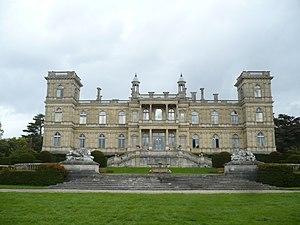
fr:Château de Ferrières (Ferrières-en-Brie). Photo prise lors des Journées européennes du patrimoine 2011.
Betty von Rothschild, baronne de Rothschild, née le 5 juin 1805 à Francfort-sur-le-Main et morte le 1ᵉʳ septembre 1886 à Paris, est une salonnière, mécène et philanthrope.
La Neuvième Porte est un film franco-américano-espagnol réalisé par Roman Polanski sorti en 1999. Il est tiré du roman d'Arturo Pérez-Reverte Le Club Dumas paru en 1993.
Le baron Jacob Mayer, dit James de Rothschild est un banquier français, fondateur de la branche de Paris de la famille Rothschild.